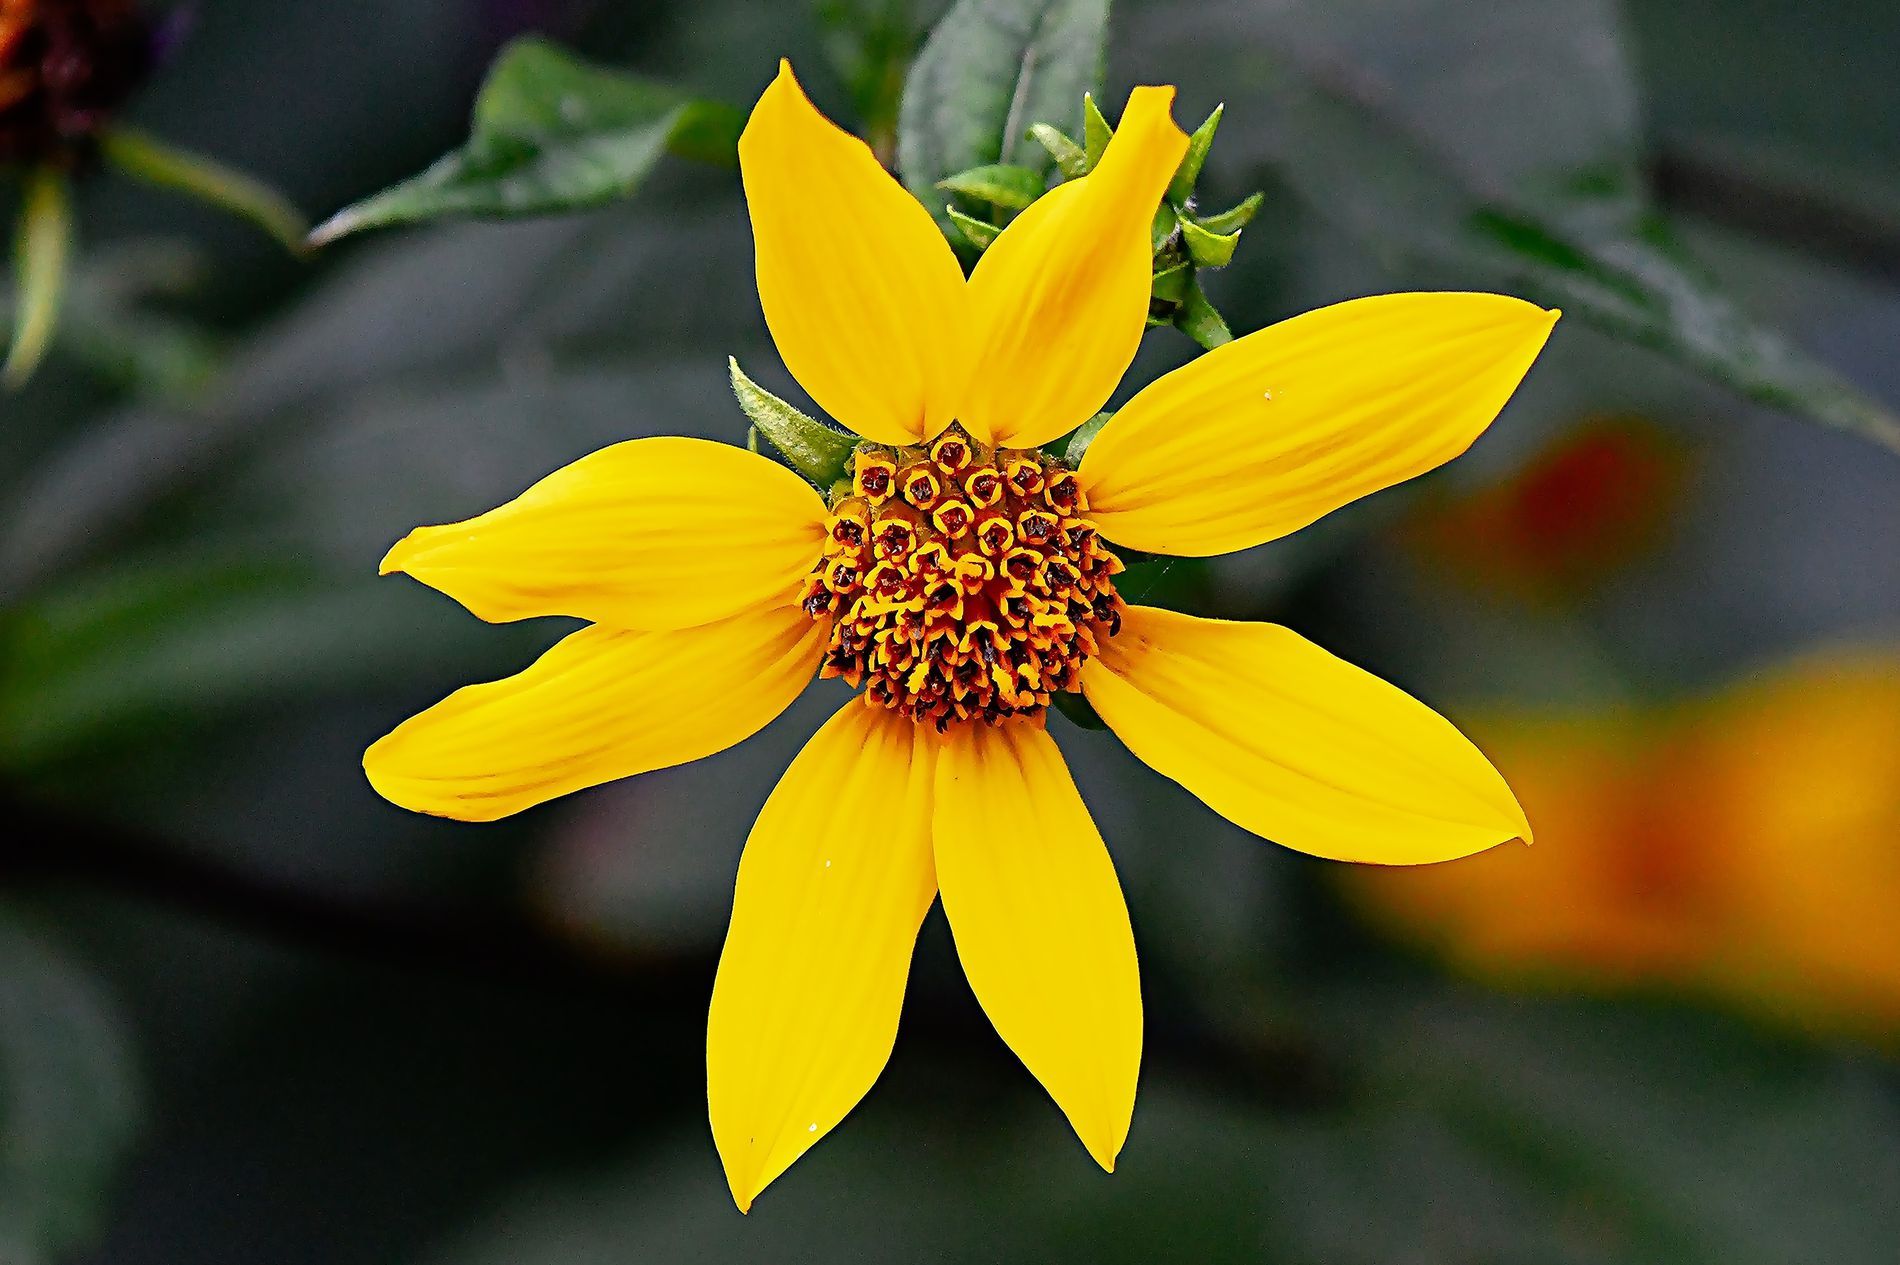
Golden Bloom
A picture of a vivid yellow flower in full bloom, surrounded by blurred green foliage in the background giving a soft, cute vibe.
The photo is taken from a slightly high angle close-up, focusing sharply on the central structure and petals of the flower. The atmosphere feels vibrant and fresh, capturing the essence of a bright day in nature. The color palette is dominated by bright yellow, deep orange, and soft green, with a blurred, moody background providing contrast to make the flower pop.
Labels: Plant, Pollen, Daisy, Flower, Petal, Sunflower, Dahlia, Animal, Bee, Honey Bee, Insect, Invertebrate, Food, Fruit, Pineapple, Produce, Leaf, Anther, blur background, Flower Center, Leaves
Camera: NIKON CORPORATION NIKON D850
Lens: 200-500mm f/5.6, AF-S Nikkor 200-500mm f/5.6E ED VR
Aperture: F5.6
Exposure: 1/500 sec
ISO: 1400
Focal length: 290.0 mm